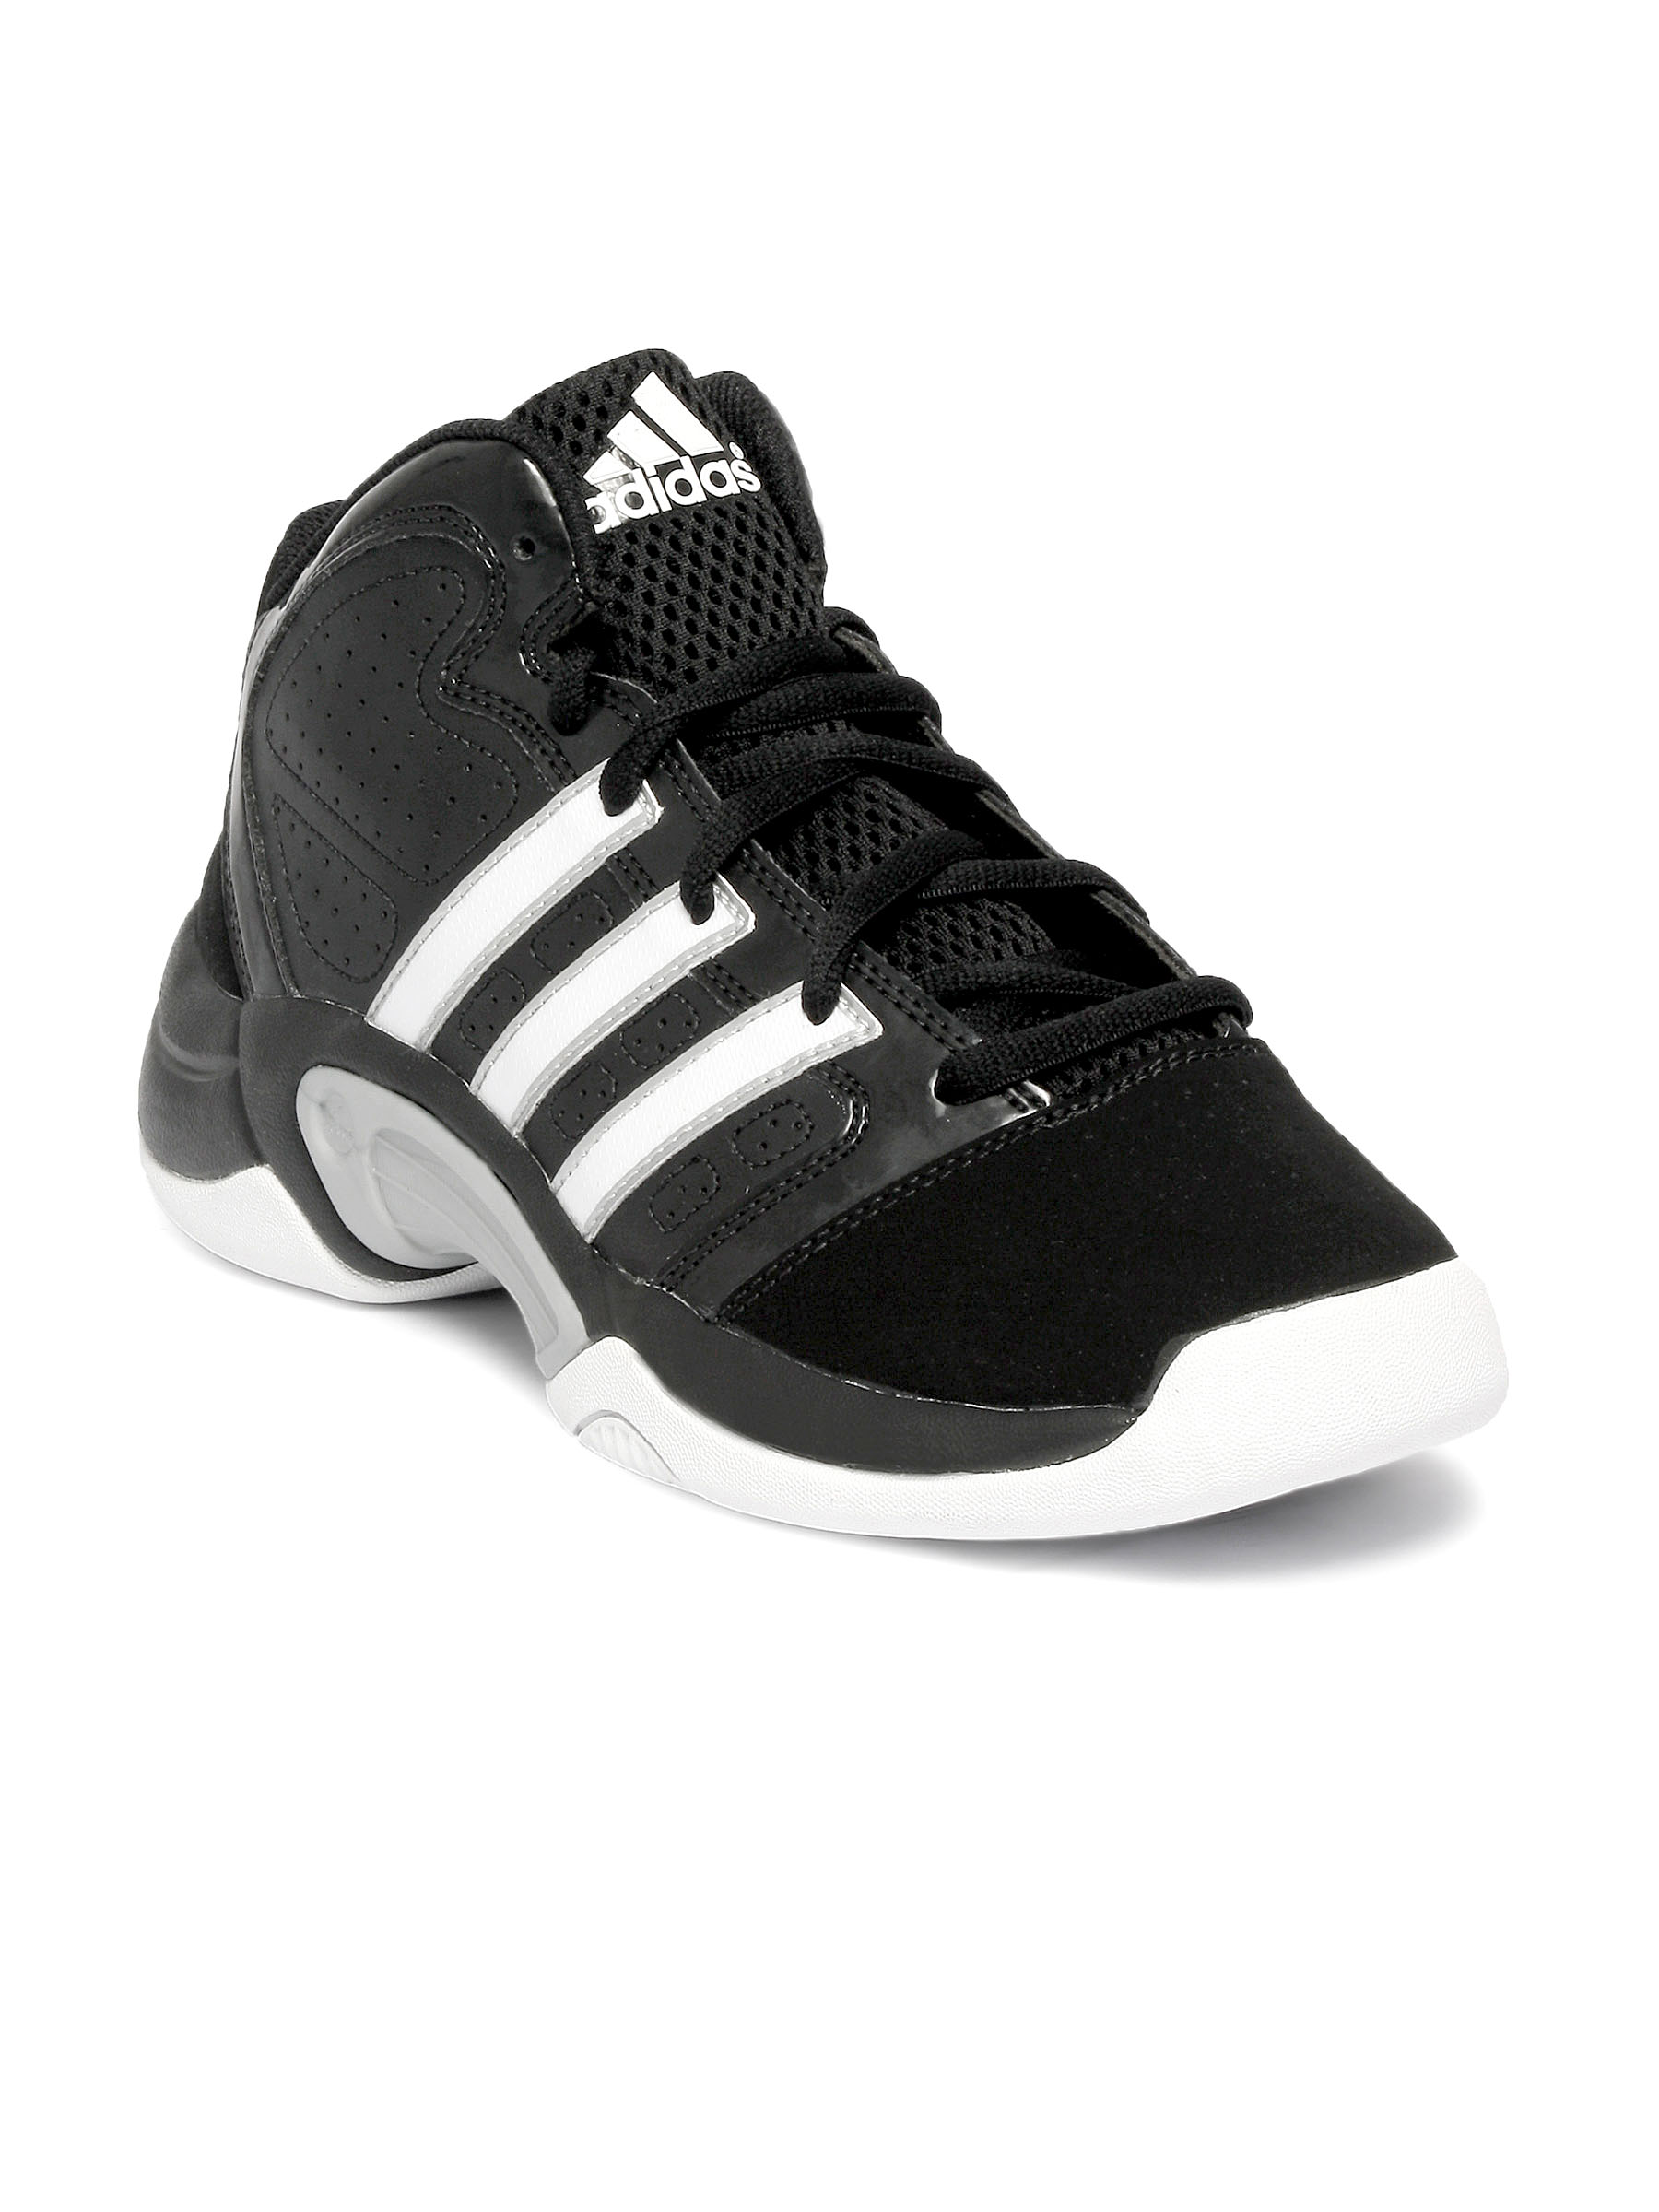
ADIDAS Black Tip Off 2 Sports Shoe
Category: Footwear / Shoes / Sports Shoes
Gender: Men
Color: Black
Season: Fall 2011
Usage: Sports